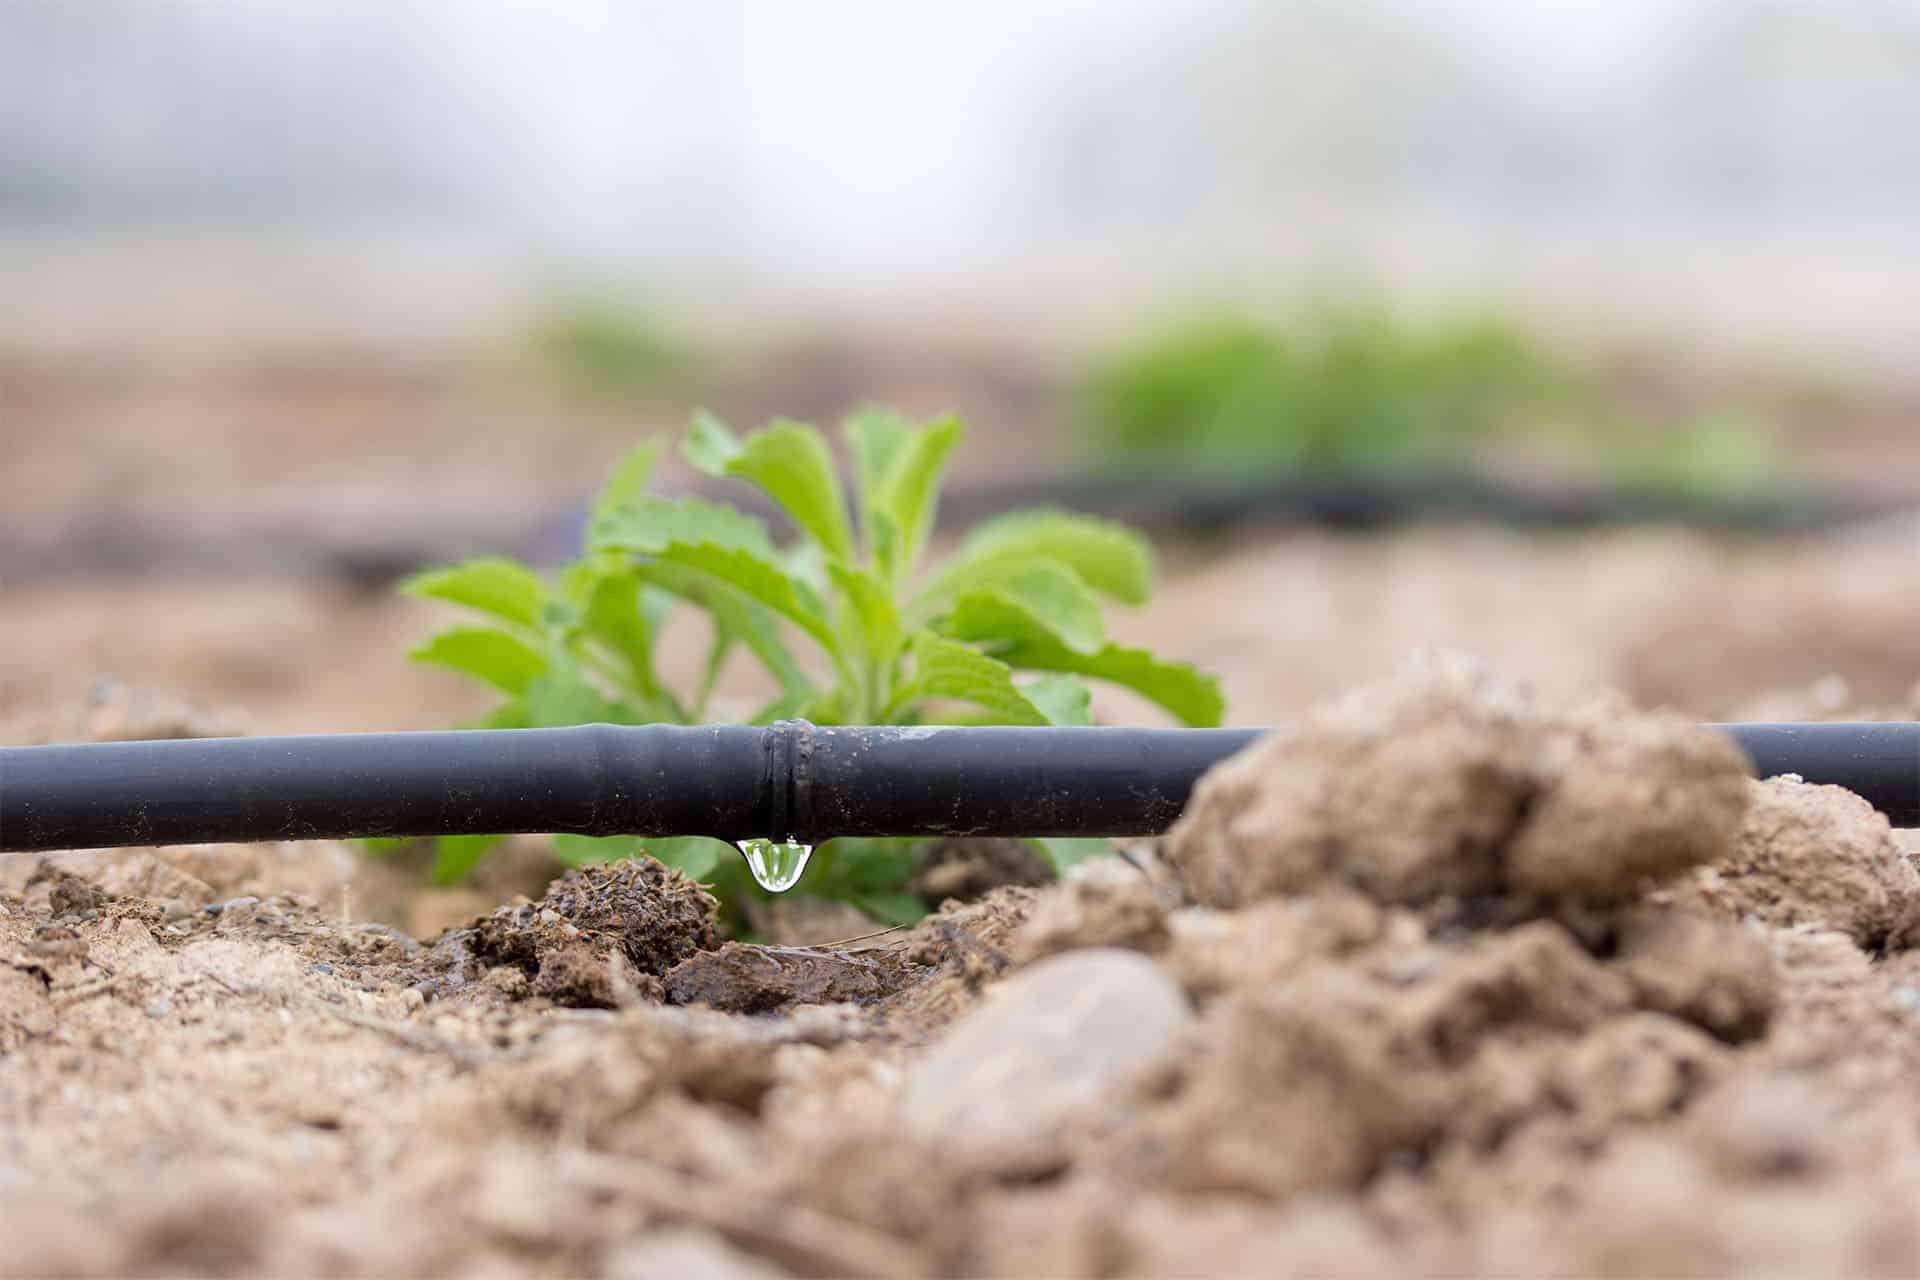
Huu ni mmea mchanga unaoota kwenye ardhi kavu ukipokea maji kupita bomba la umwagiliaji wa matone. Tone la maji linaonekana likidondoka moja kwa moja karibu na mzizi wa mmea. Hii ni mifumo ya kisasa ya umwagiliaji inayosaidia kutumia maji kwa ufanisi mkubwa hasa katika maeneo yenye ukame au uhaba wa maji.